Disney's Beauty and the Beast (SNES video game)

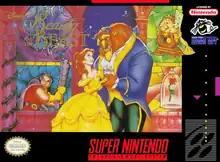

Beauty and the Beast is a 1994 platform game for the Super Nintendo Entertainment System. Based on the 1991 animated film of the same name, it was developed by Probe Entertainment and published by Hudson Soft in North America in July 1994 and Europe on February 23, 1995, respectively. The game was published by Virgin Interactive in Japan on July 8, 1994.